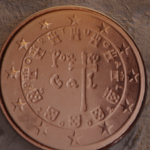
Coin value: 1cent
Country: pt
Edition: standard